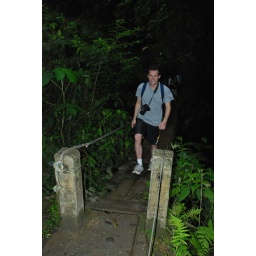
rope bridge in cloud forest